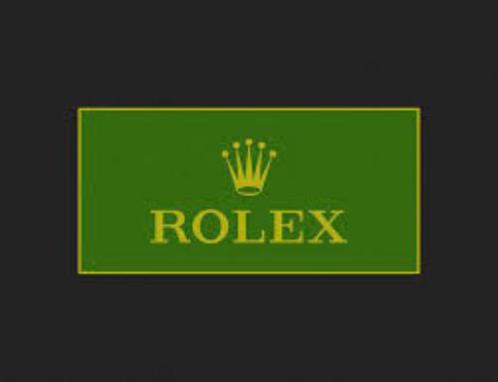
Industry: Clothes